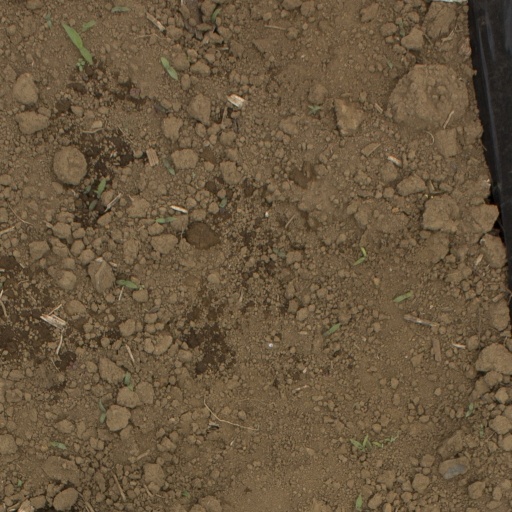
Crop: Jerusalem artichoke